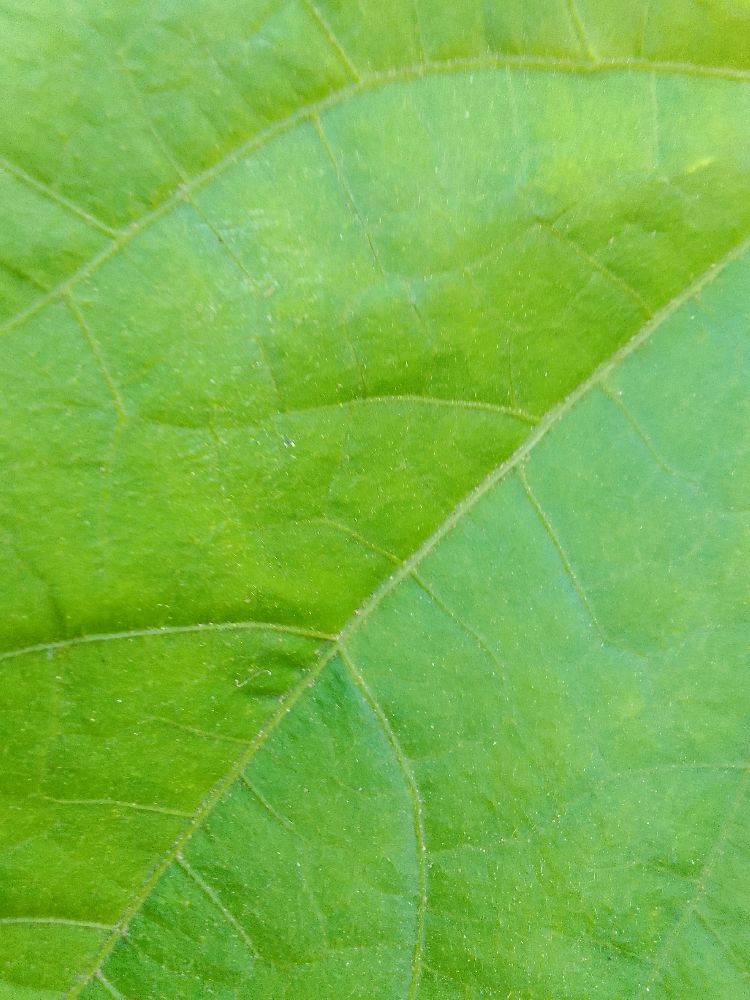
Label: healthy